15P/Finlay

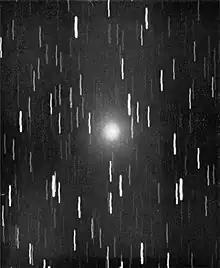
Comet Finlay photographed from the US Naval Observatory on 26 September 1960

Comet Finlay is a periodic comet with an orbital period of 6 years discovered by William Henry Finlay (Royal Observatory, Cape of Good Hope, South Africa) on September 26, 1886. The next perihelion passage is July 13, 2021 when the comet will have a solar elongation of 54 degrees at approximately apparent magnitude 10. It last came to perihelion on December 27, 2014, at around magnitude 10. Of the numbered periodic comets, the orbit of 15P/Finlay has one of the smallest minimum orbit intersection distances with the orbit of Earth (E-MOID). In October 2060 the comet will pass about 5 million km from Earth.